Bindlach station

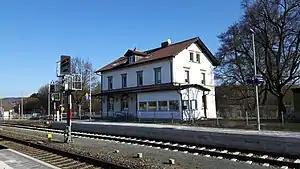
2018

Bindlach station is a railway station in the municipality of Bindlach, located in the district of Bayreuth in Upper Franconia, Germany.